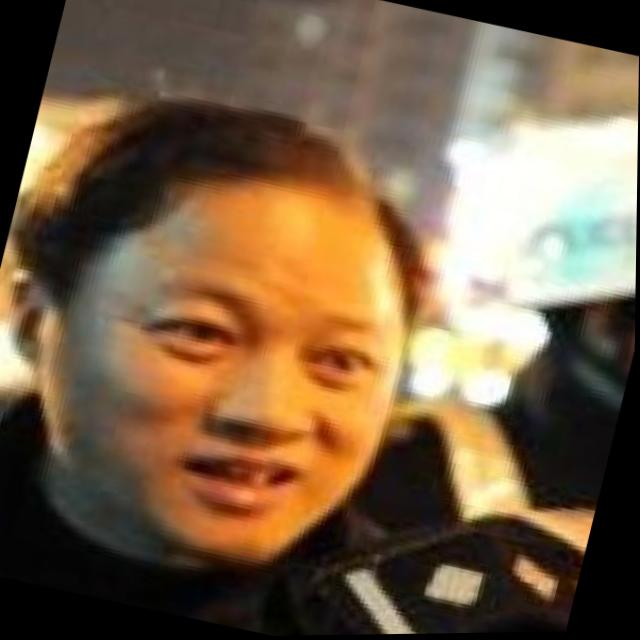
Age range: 45-64